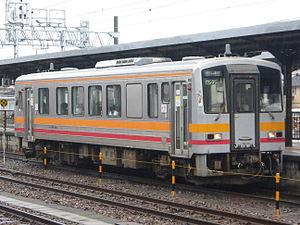
La ligne Ōito est une ligne ferroviaire des compagnies JR East et JR West au Japon. Elle relie la gare de Matsumoto à Matsumoto à la gare d'Itoigawa à Itoigawa.